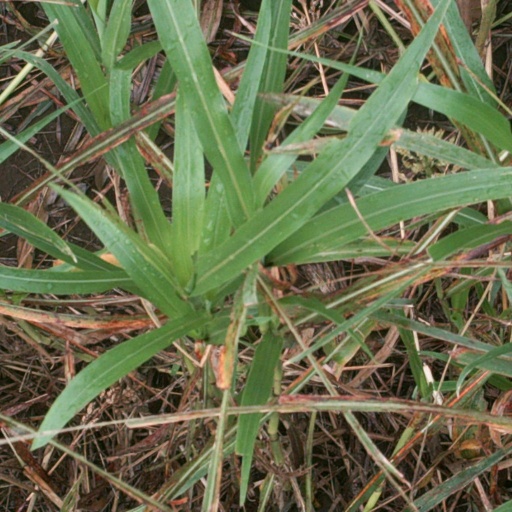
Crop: sorghum